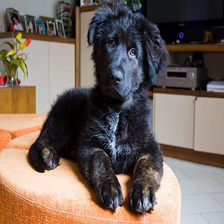
Species: dog
Breed: newfoundland